1991 Formula One World Championship

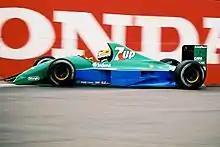
Bertrand Gachot in the Jordan during the US GP

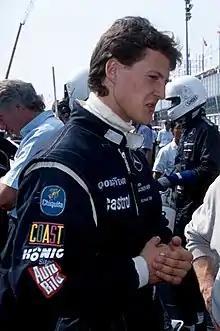
Michael Schumacher made his debut this season with Jordan before joining Benetton.

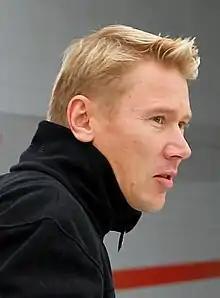
Mika Häkkinen (pictured in 2006) made his debut with Lotus.

Four regulation changes were made to reduce aerodynamic efficiency and overall grip: